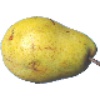
Label: Pear Monster 1